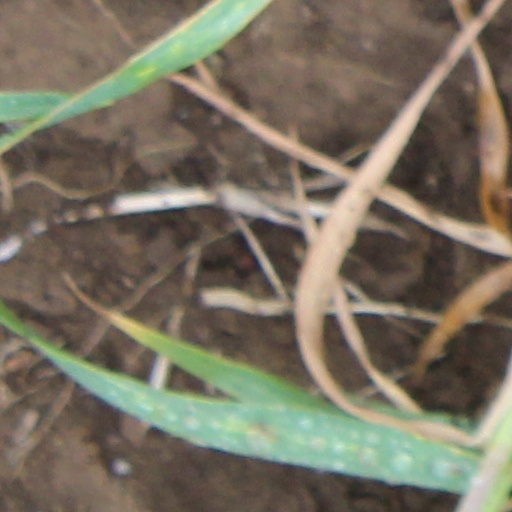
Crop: wheat